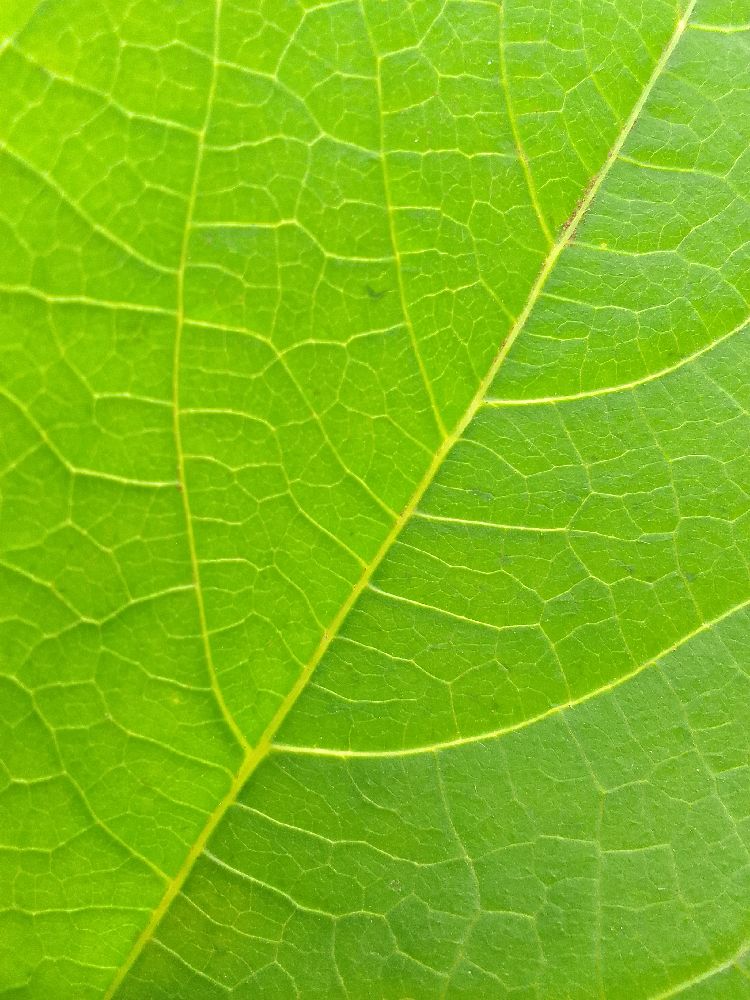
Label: healthy